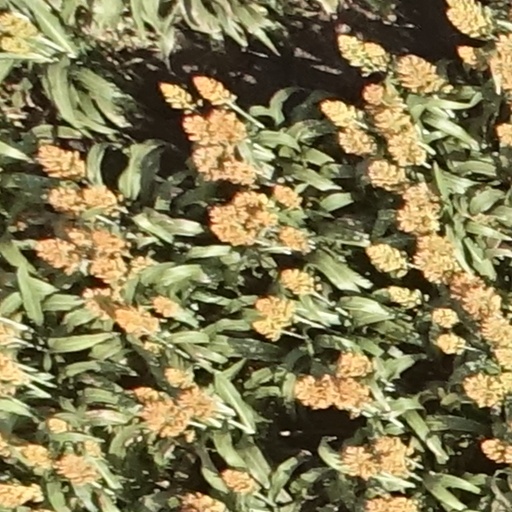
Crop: sorghum